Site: brandenburg
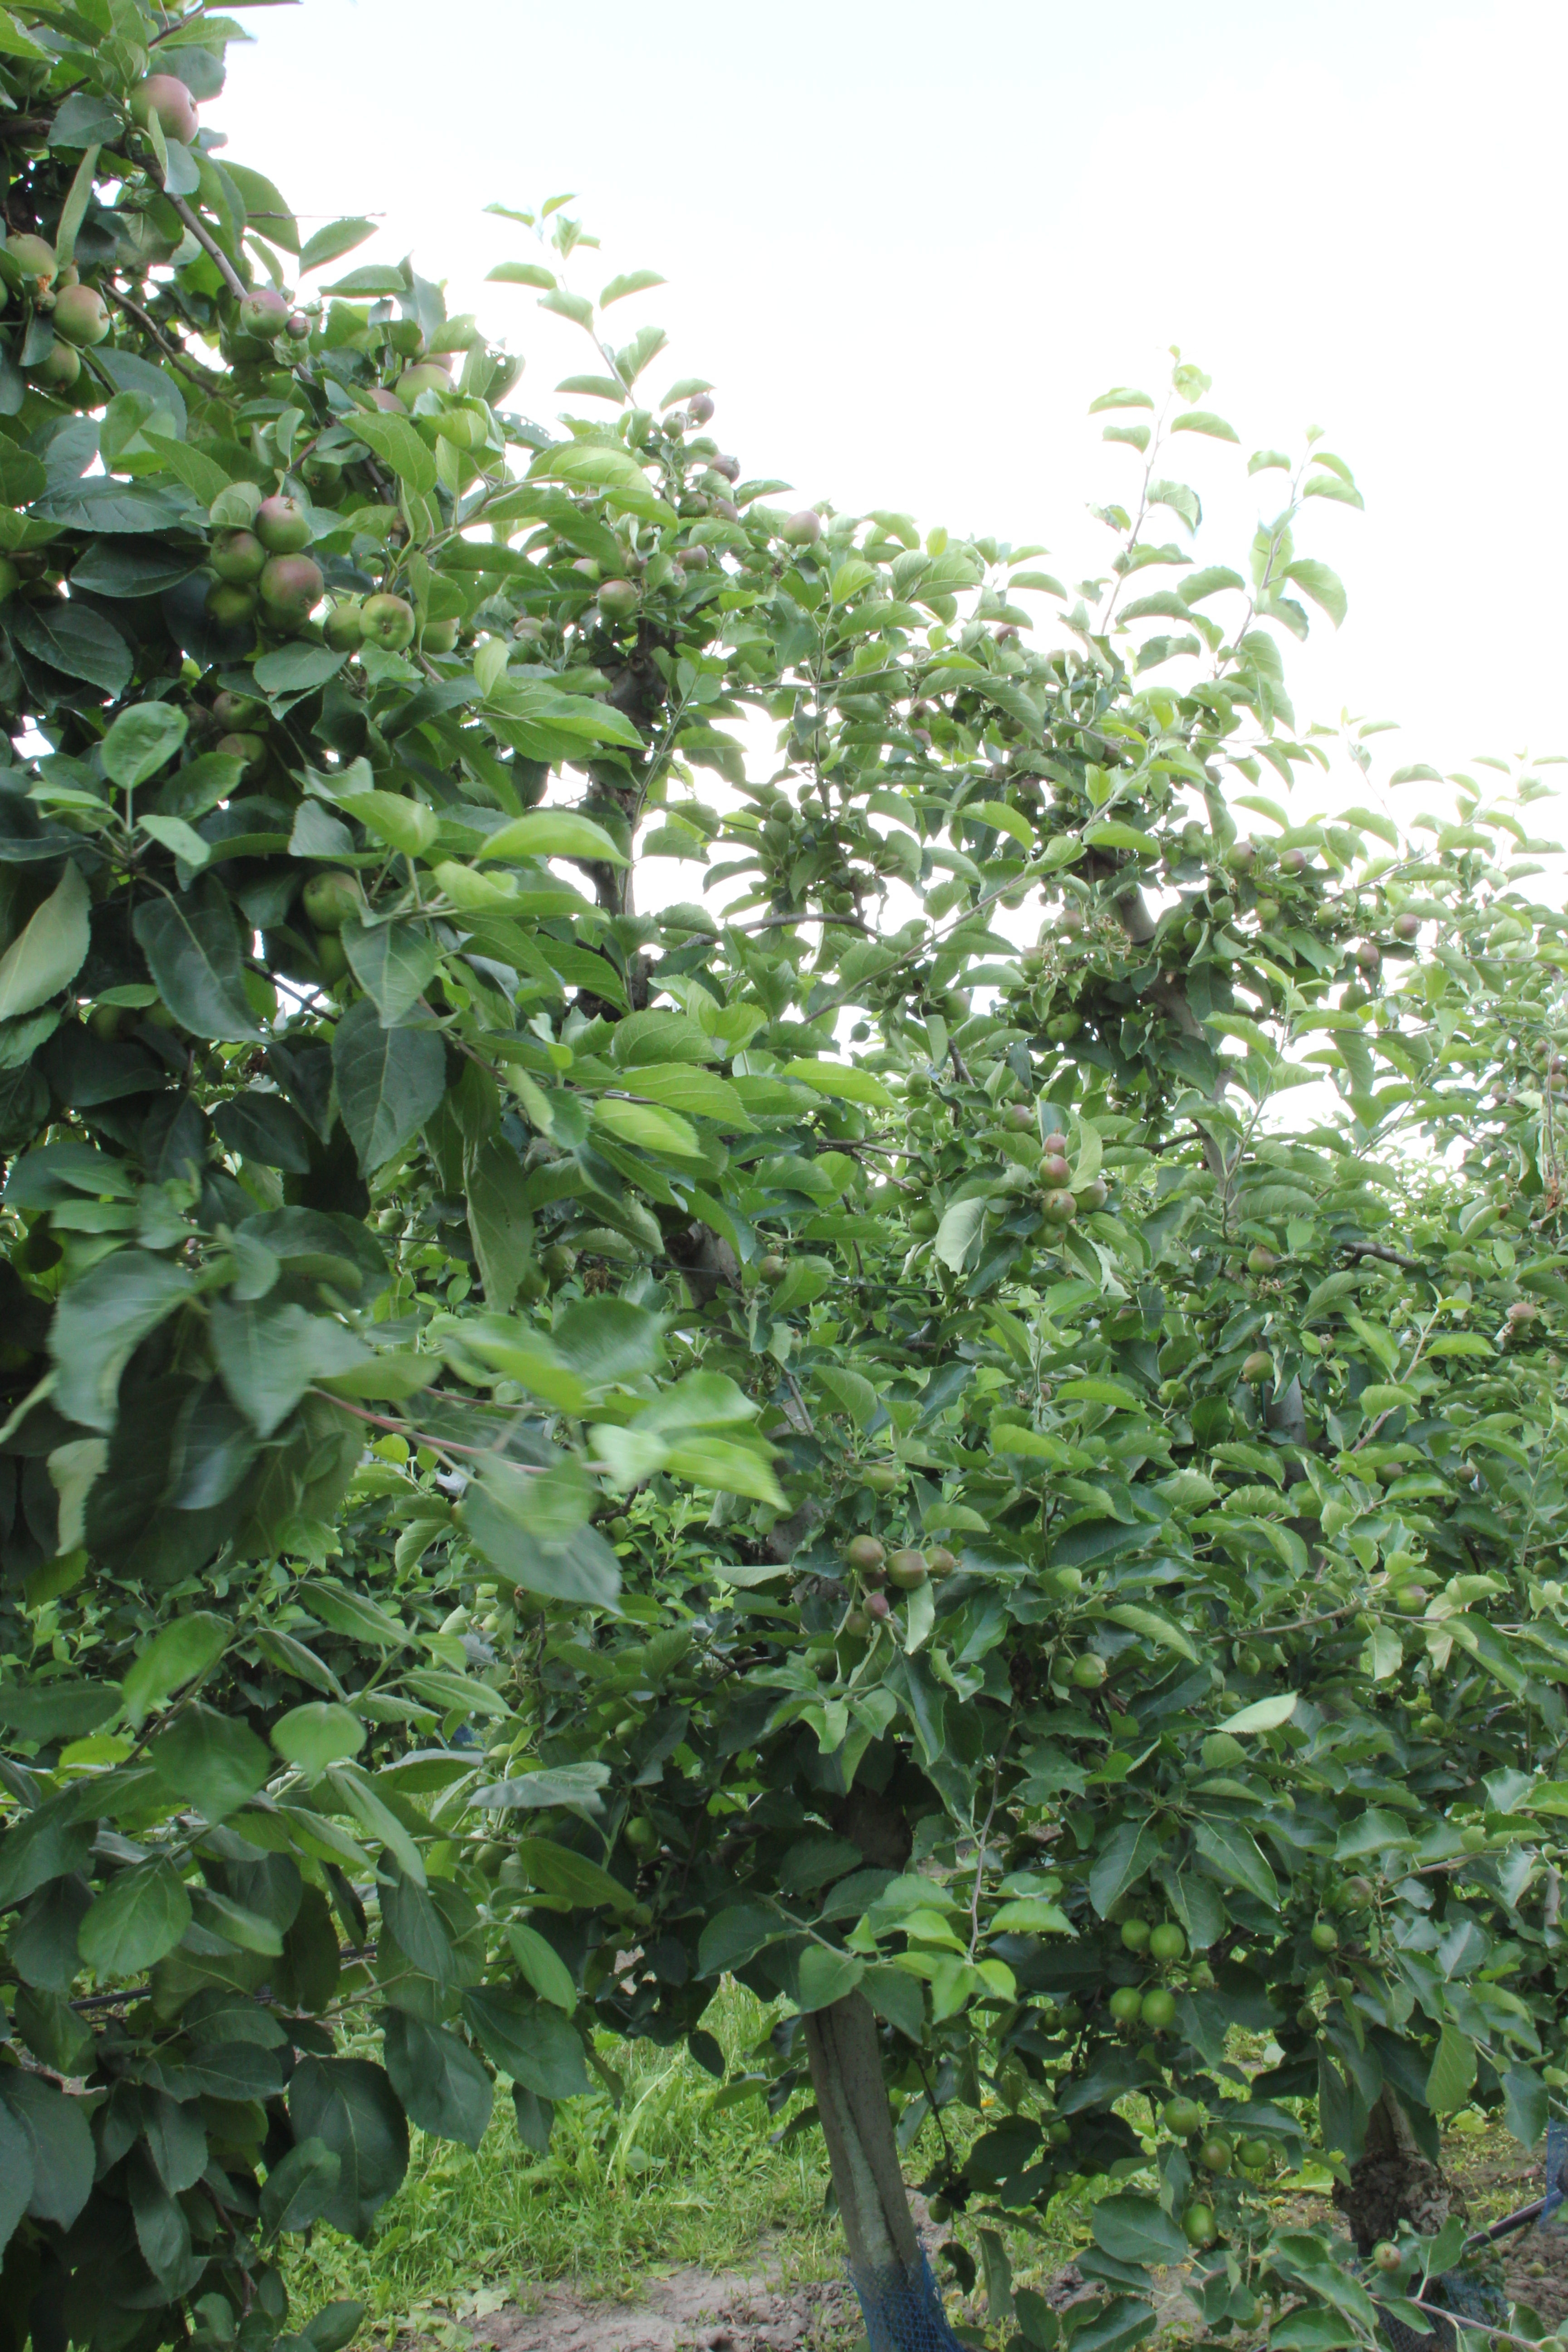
Growth stage (BBCH 73): Development of fruit